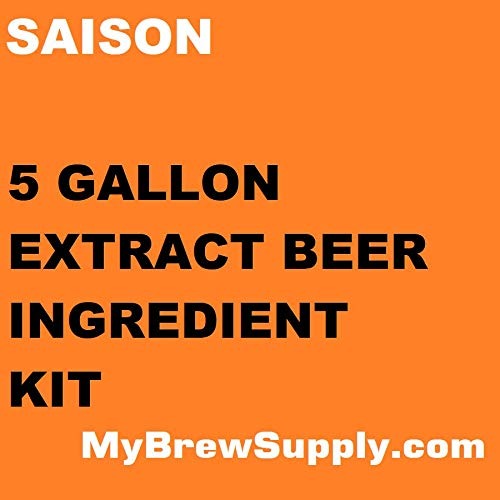
Item Name: Saison HomeBrew 5 Gallon Beer Extract Ingredient Kit by My Brew Supply
Bullet Point 1: Saison HomeBrew 5 Gallon Beer Extract Ingredient Kit
Bullet Point 2: Kit comes with Dry Malt Extract, Specialty Grains, Hops, Yeast Priming Sugar, Grain Sock and Bottle Caps
Bullet Point 3: ABV: 5.5%, Easy-to-Follow Brewing Procedure
Bullet Point 4: Makes 5 Gallons of beer (approx. 53+ 12 oz bottles)
Bullet Point 5: This is an ingredient kits, it does NOT contain any alcohol.
Product Description: <p>Saison HomeBrew 5 Gallon Beer Extract Ingredient Kit by My Brew Supply</p> <p>Contains: </p> <ul> <li>6 lbs Wheat Dry Malt Extract</li> <li>Grain Blend Package </li> <li>8 oz Flaked Wheat </li> <li>4 oz Midnight Wheat </li> <li>2 oz Saaz Pellet Hops* </li> <li>Saison Yeast* </li> <li>5 oz Priming Sugar </li> <li>50 Oxygen Absorbing Bottle Caps </li> <li>Disposable Grain Sock </li> <li>Easy-to-Follow Brewing Procedures </li> </ul> <p>Specifications: </p> <ul> <li>OG: 1.054 </li> <li>FG: 1.012 </li> <li>IBU: 24.6 </li> <li>Color: Deep Amber </li> <li>Difficulty: Easy </li> <li>Makes 5 Gallons of beer (approx. 53+ 12 oz bottles) </li> </ul> <p>*Hops and Yeast may vary based on availability. </p> <p>Sold by My Brew Supply</p>
Value: 1.0
Unit: Count

Price: 46.99